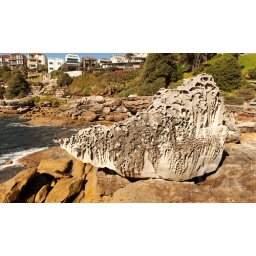
Interesting rock formation eaten by water and tides. Bondai Beach, Sydney.